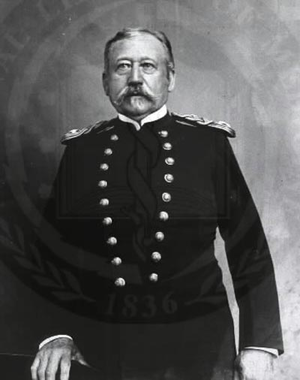
L'esclave est un problème clivant au Delaware pendant les années qui précèdent la guerre de Sécession. L'opposition à l'esclavage au Delaware, qui plonge ses racines chez les Quakers de Pennsylvanie, pousse beaucoup de propriétaires d'esclaves à les émanciper ; la moitié de la population noire de l'État est libre en 1810, et plus de 90 % sont libres en 1860. Cette tendance amène aussi des législateurs conservateurs à restreindre les organisations de noirs libres, et la police de Wilmington est accusée d'application rigoureuse de la loi à l'encontre des esclaves en fuite alors que beaucoup de Delawariens enlèvent des noirs libres parmi les grandes communautés dans tout l'État et le vendent dans des plantations plus au Sud.